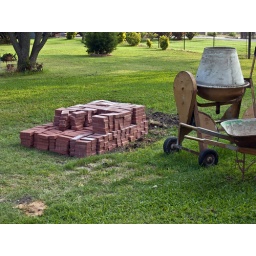
125 Landscape stones set in place and the load of red pavers unloaded from two trips to Home Depot